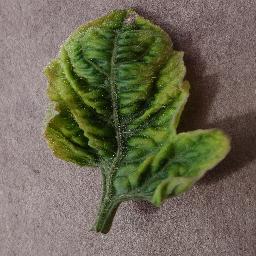
Label: Tomato___Tomato_Yellow_Leaf_Curl_Virus